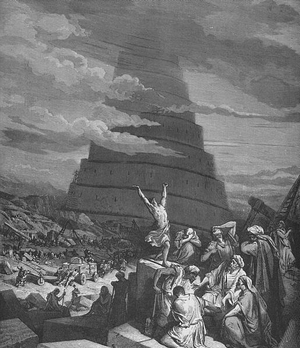
L’histoire de la tour de Babel est un épisode biblique rapporté dans la parashat Noa'h, dans le Livre de la Genèse Gn 11,1-9, peu après l'épisode du Déluge.
Cet article contient un résumé du Livre de la Genèse, le premier livre de la Torah, et donc de la Bible. Ce livre est fondamental pour le judaïsme, le christianisme, mais aussi l'Islam.